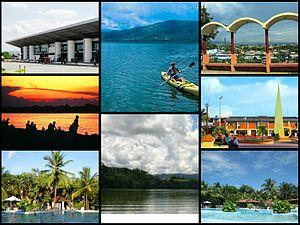
Tarapoto est une ville du Pérou, située dans la région de San Martín au bord du fleuve Shilcayo. Avec une population de 118 000 habitants, Tarapoto est la première ville de la région de San Martín par nombre d’habitants : elle dépasse ainsi Moyobamba, le chef-lieu de San Martín. En raison de sa flore endémique, elle est parfois surnommée « ville des palmiers ».